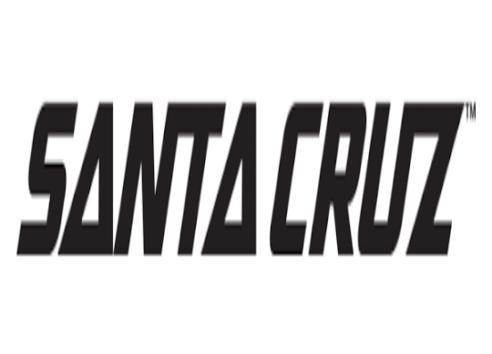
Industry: Sports